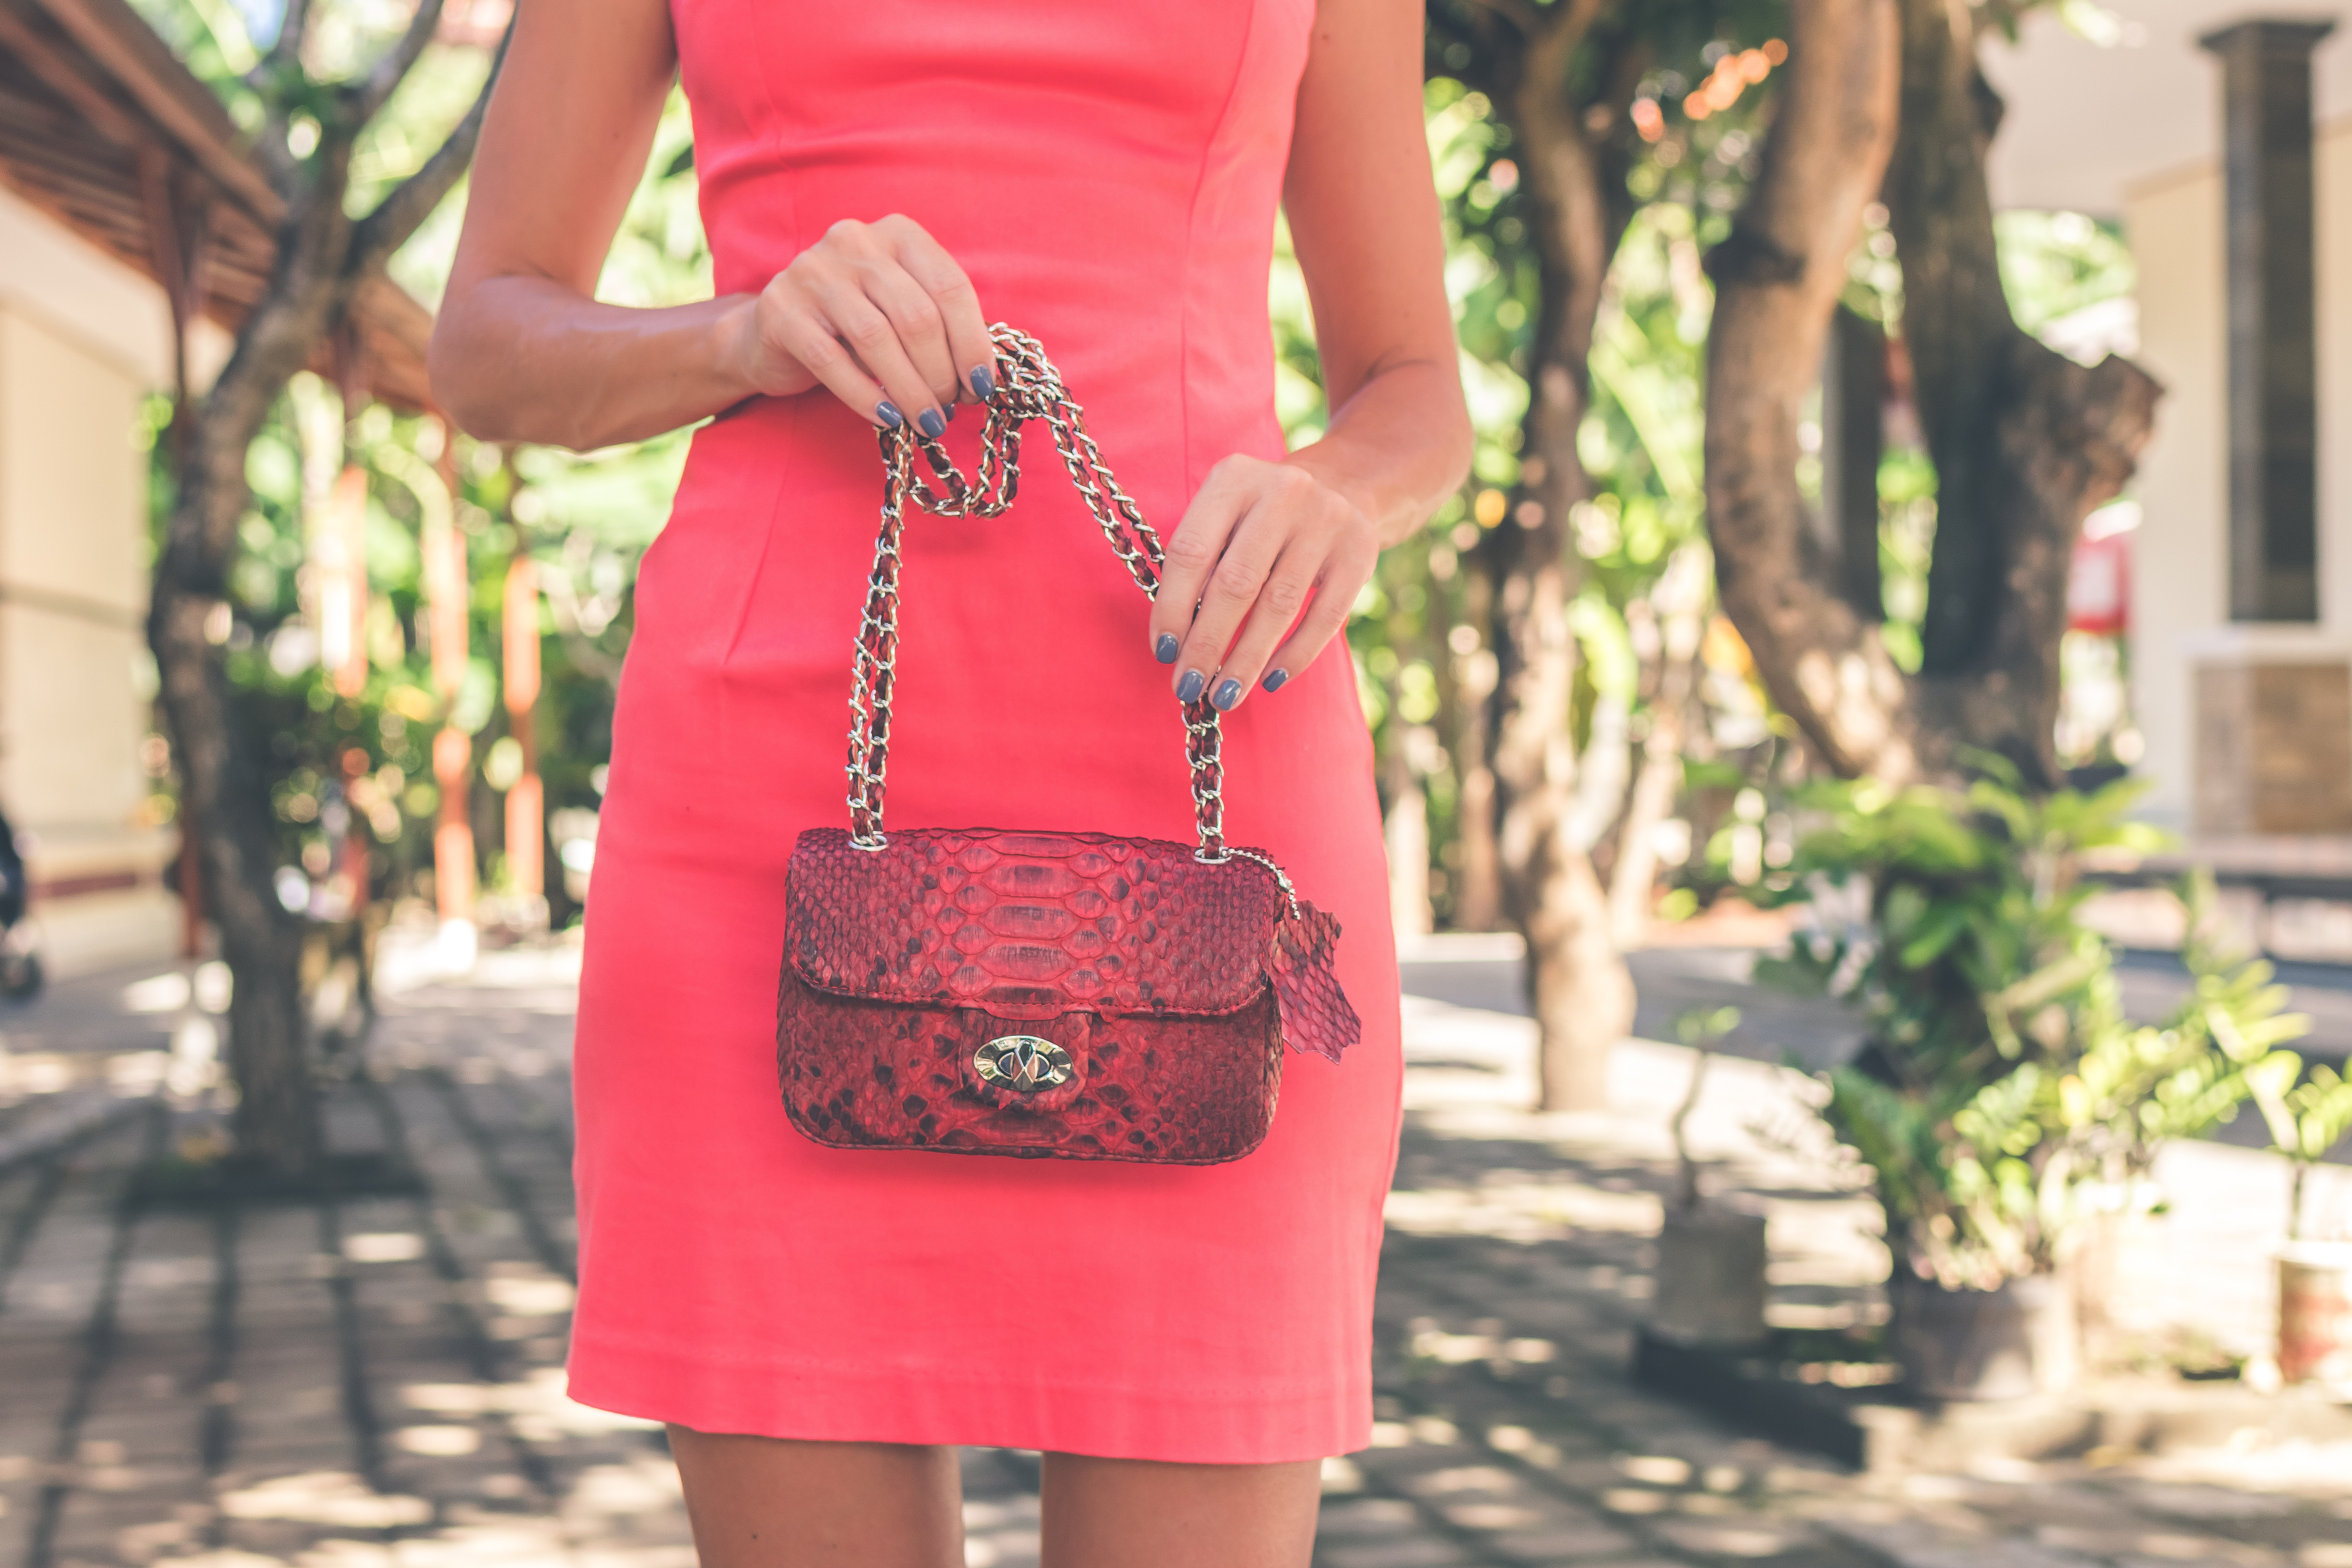
clothing, red, shoulder, pink, street fashion, dress, orange, waist, fashion, joint, bag, magenta, peach, fashion accessory, handbag, footwear, leather, satchel, coquelicot, style, shoe, cocktail dress, pattern